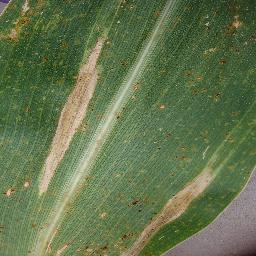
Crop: corn
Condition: (maize)_northern_blight